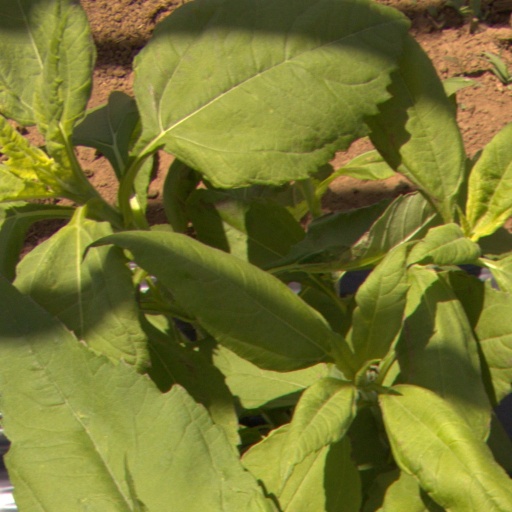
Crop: Jerusalem artichoke